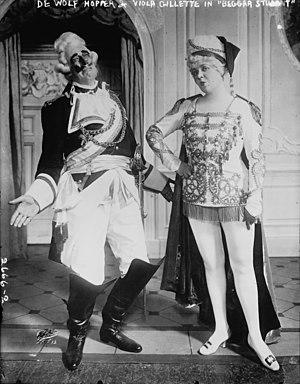
Der Bettelstudent est une opérette en trois actes de Carl Millöcker sur un livret de Richard Genée et F. Zell, créée le 6 décembre 1882 au Theater an der Wien à Vienne.